Question: Please indicate a possible affordance area of the drag_suitcase that can be used for holding with hands
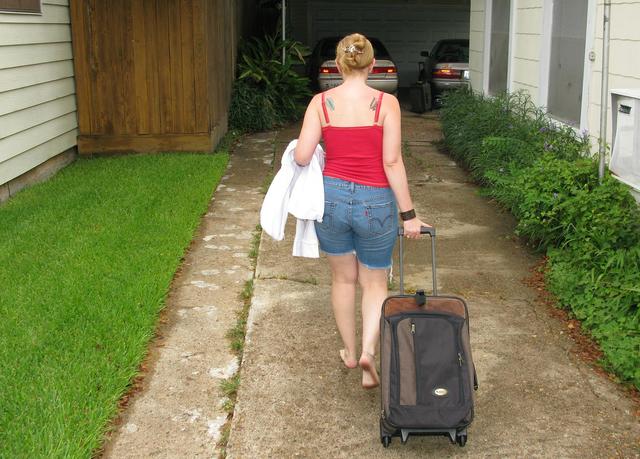
Answer: [397.5, 210.5, 444.5, 248.5]